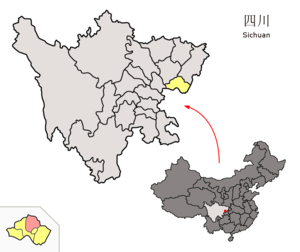
Guang'an (Guang'an)
Guang'an (rosa) i Guang'an (gult)
Guang'an er et bydistrikt i bypræfekaturet Guang'an i provinsen Sichuan i Folkerepublikken Kina.